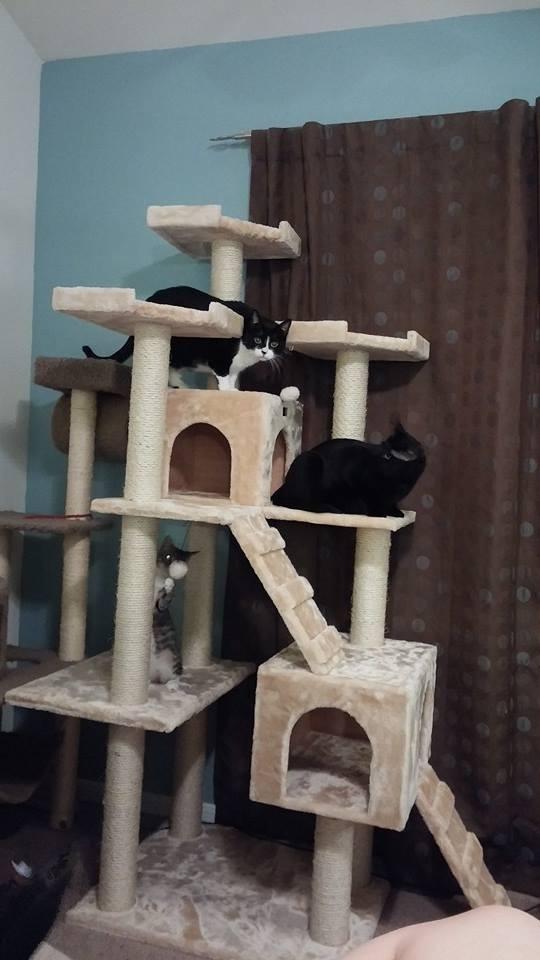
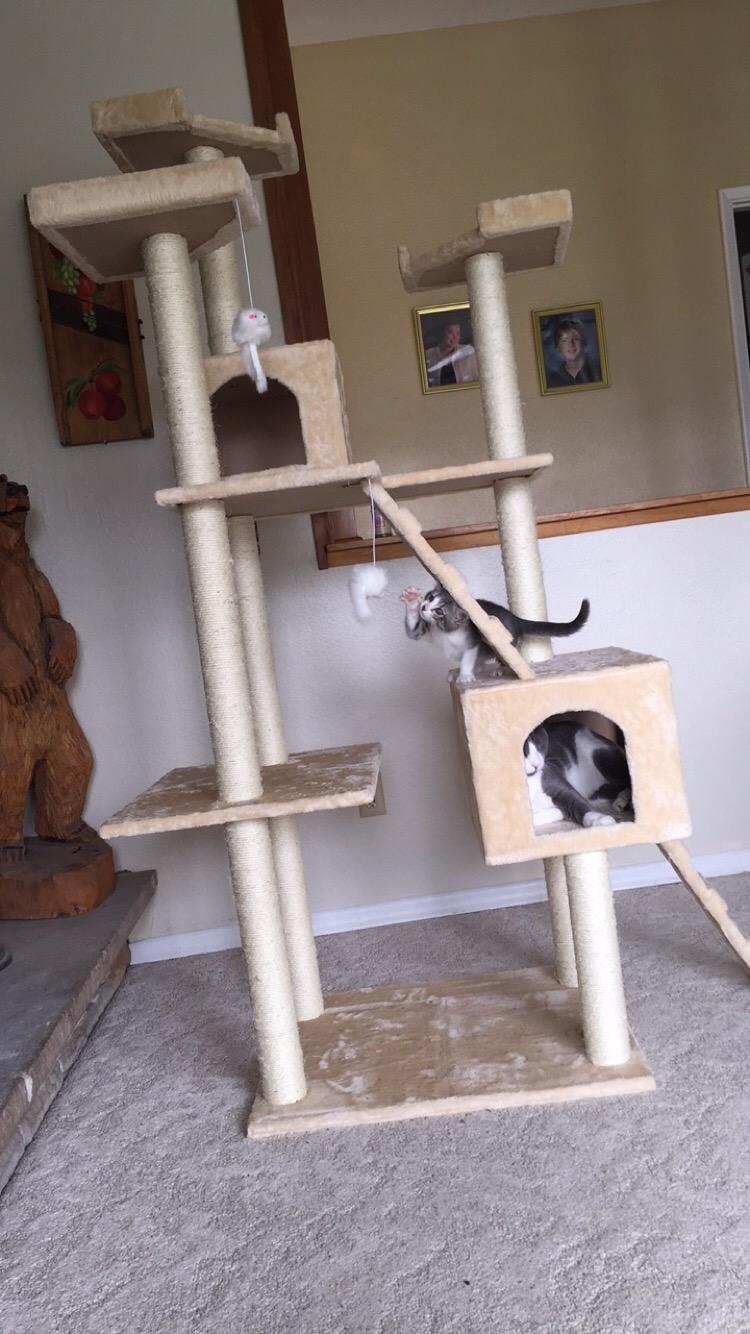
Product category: items_cat tree
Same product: no